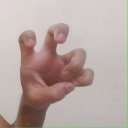
अक्षर: छ